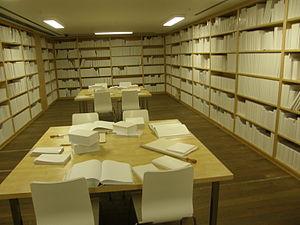
Wilfredo Prieto est un artiste conceptuel cubain né en 1978 à Sancti Spíritus. Il est le lauréat du prix Cartier 2008.